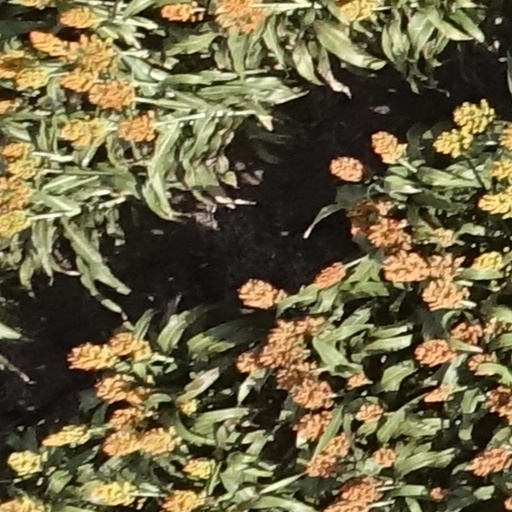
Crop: sorghum